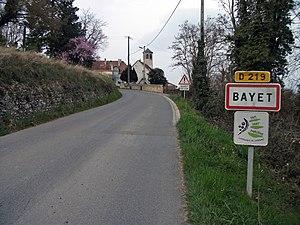
Entrée de Bayet par la route départementale 219 (panneau de 1988) [10550]
Bayet est une commune française, située dans le département de l'Allier en région Auvergne-Rhône-Alpes.